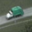
Label: truck